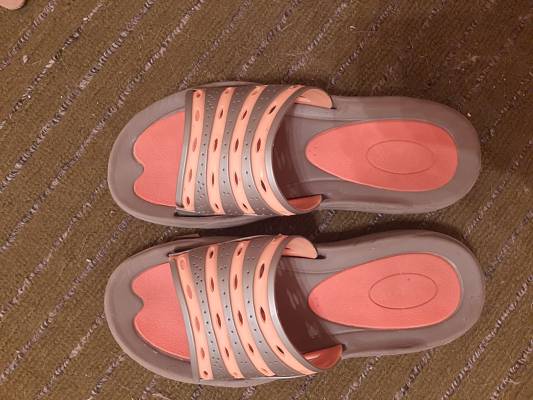
Waste category: shoes